Gil de Albornoz y Espinosa

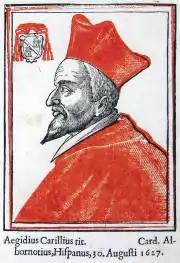
The text reads: "Aegidius Carillius tit. Card. Albornotius, Hispanus, 30. Augusti 1627". "Gil Carrillo, titled Cardinal Albornoz, a Spaniard, [raised a cardinal] on 30 August 1627."

Gil de Albornoz y Espinosa (1581 – 19 December 1649), called Egidio Carillo Albornozio in Italian sources, was a Spanish Catholic Cardinal who led the Spanish delegation at the papal conclave of 1644.